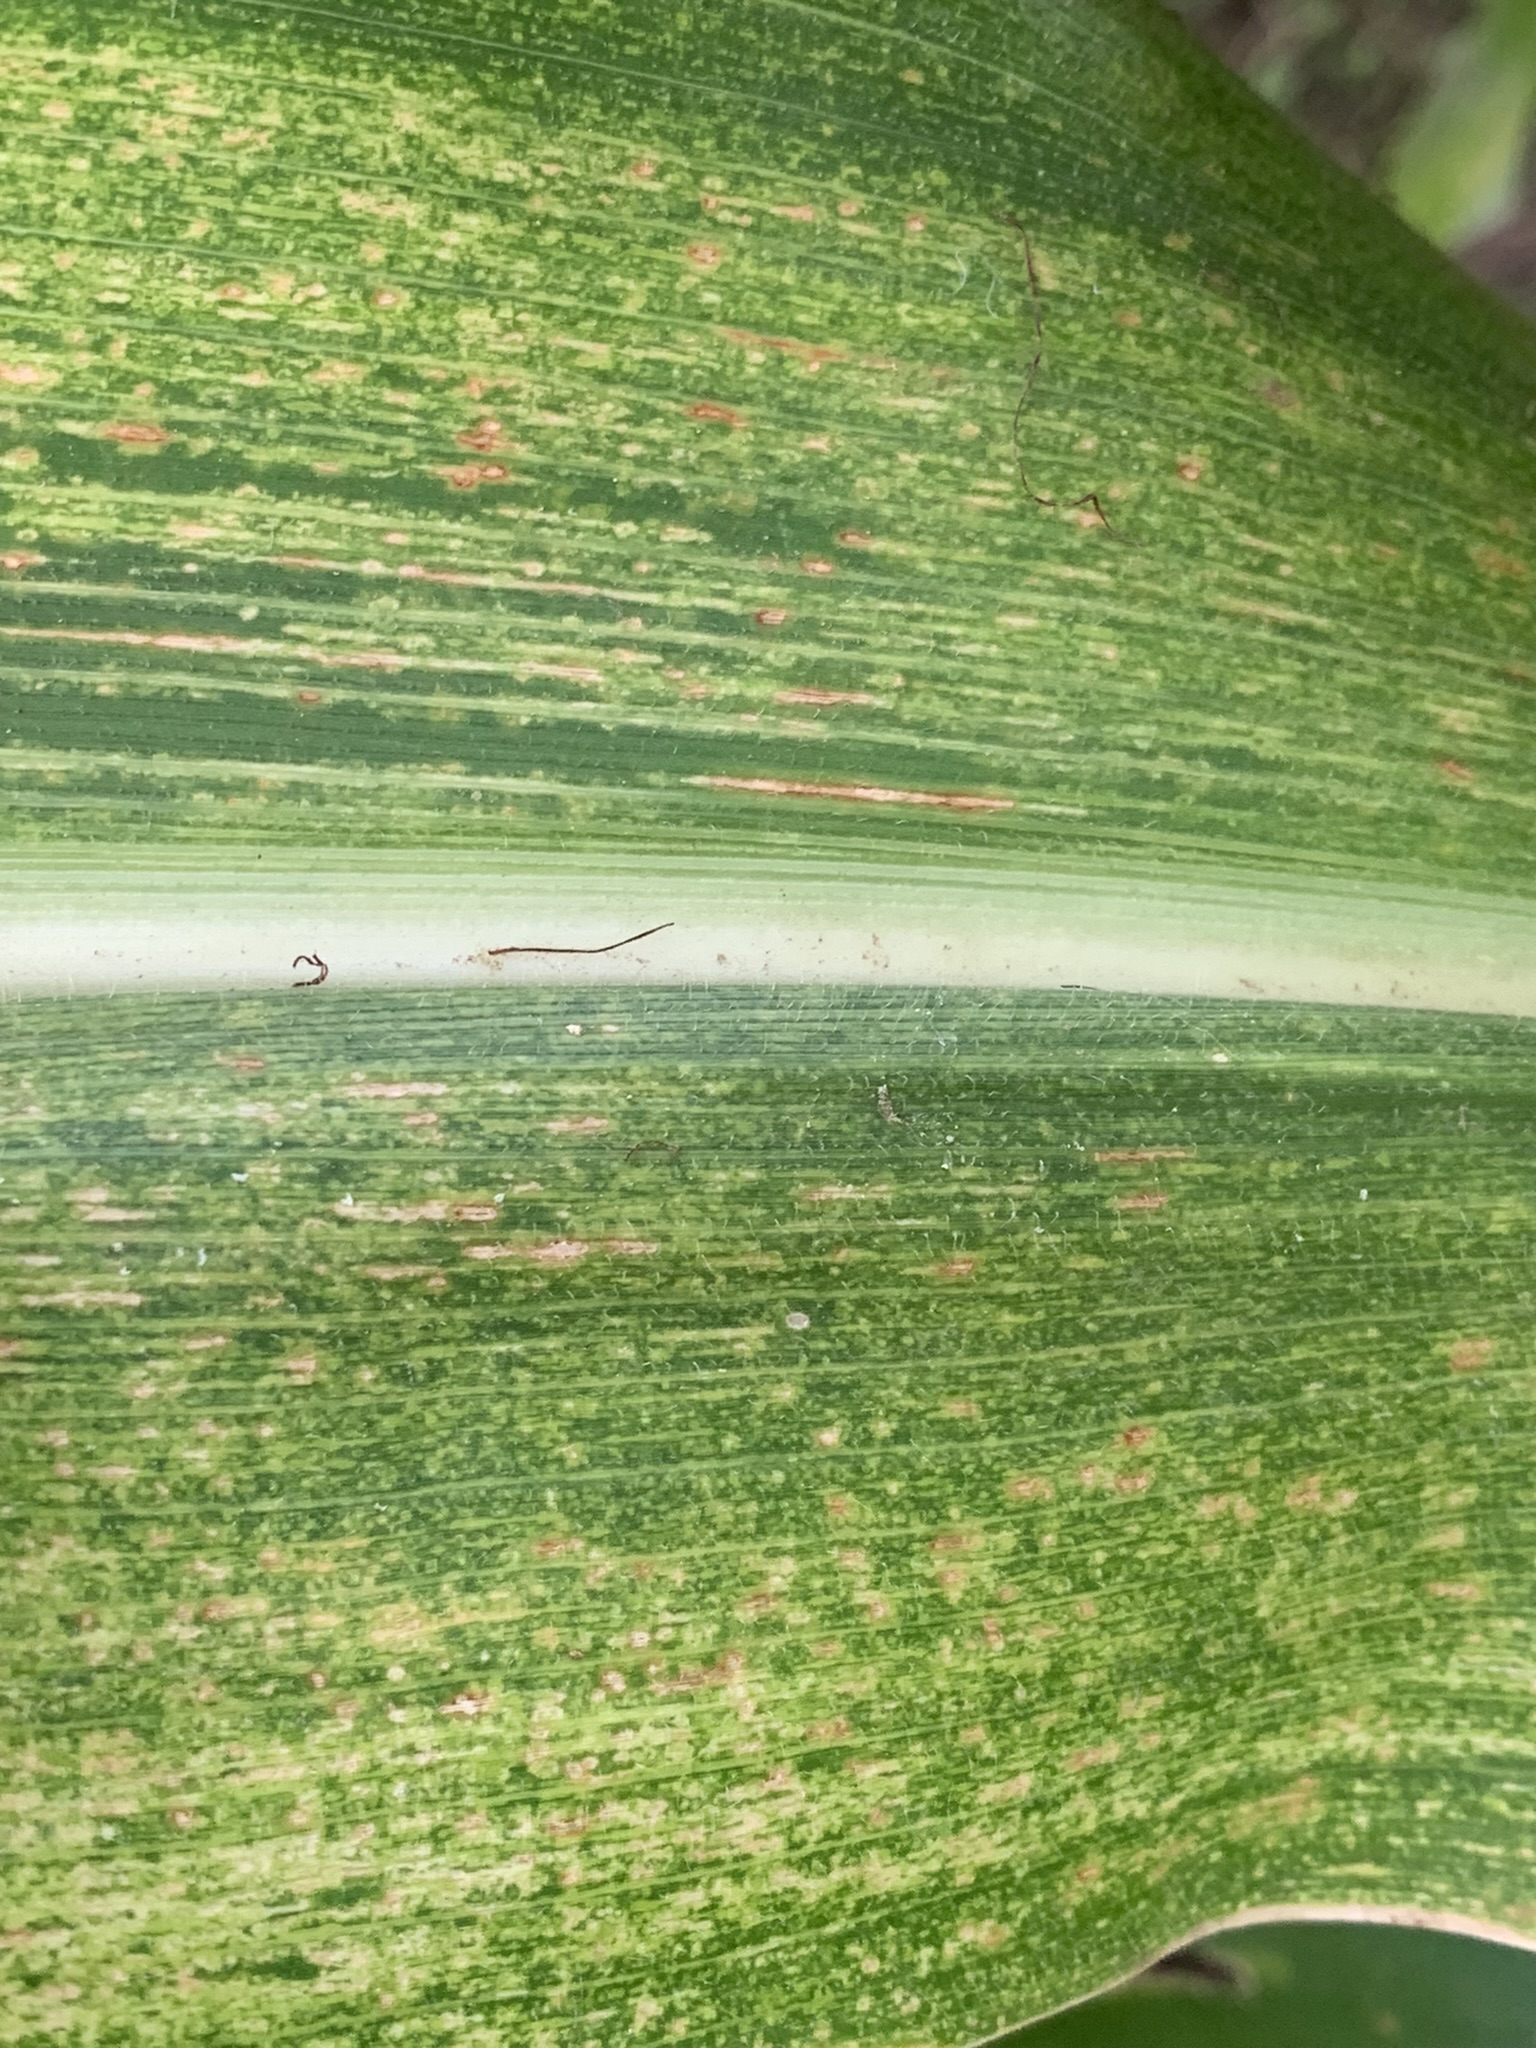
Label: MSV